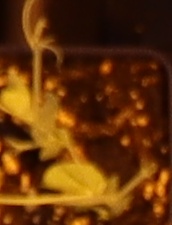
Label: Field Pea